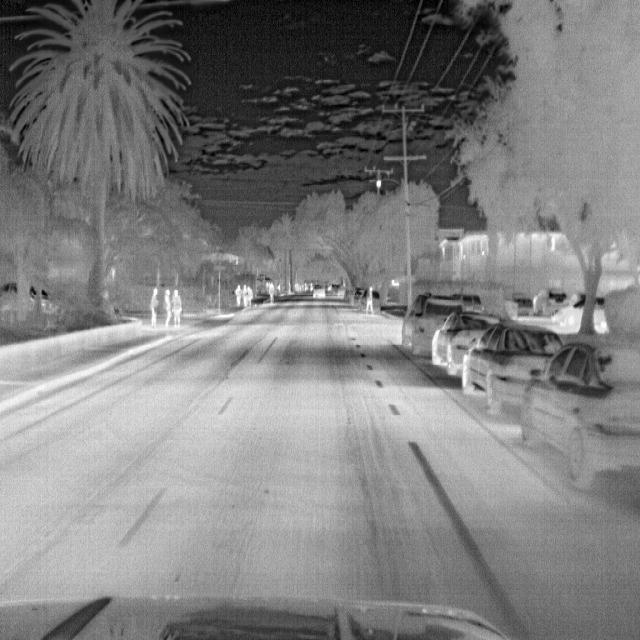
Detected objects:
label: person
label: person
label: person